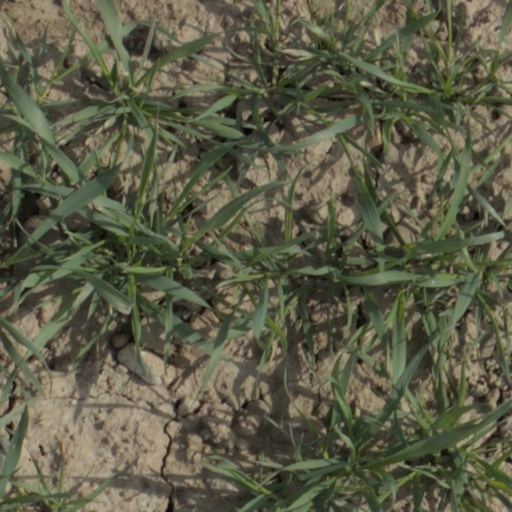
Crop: wheat